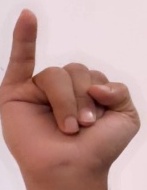
ASL sign: I